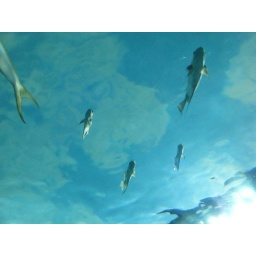
It looks like the fish are swimming in the sky!